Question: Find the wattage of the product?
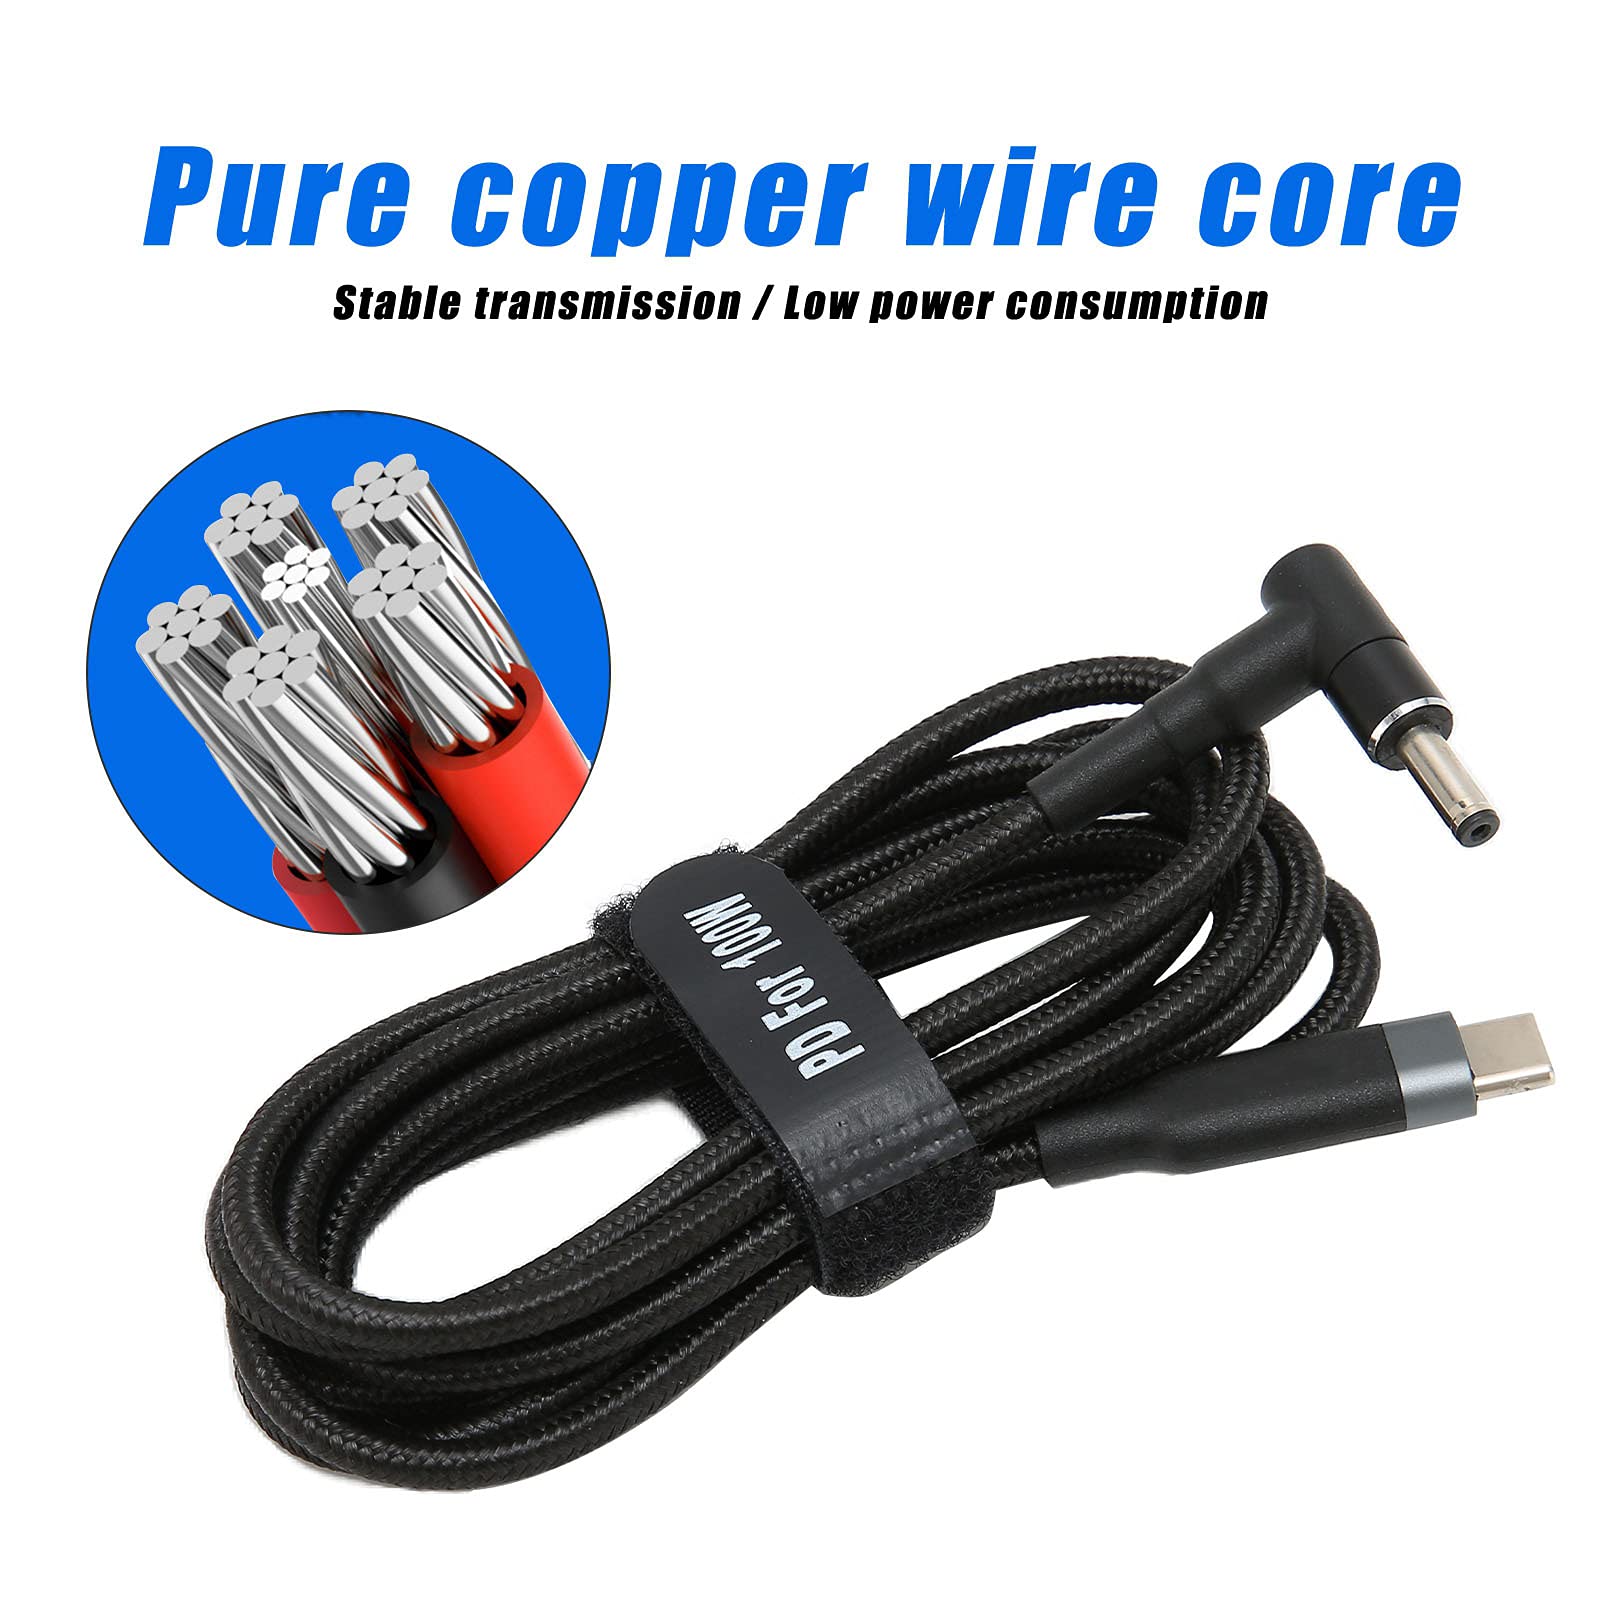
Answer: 100.0 watt